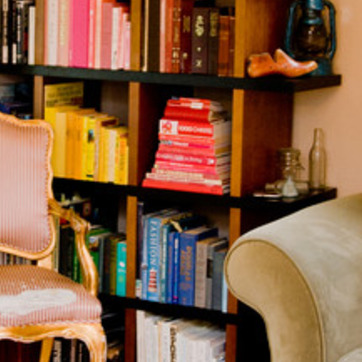
Material: paper